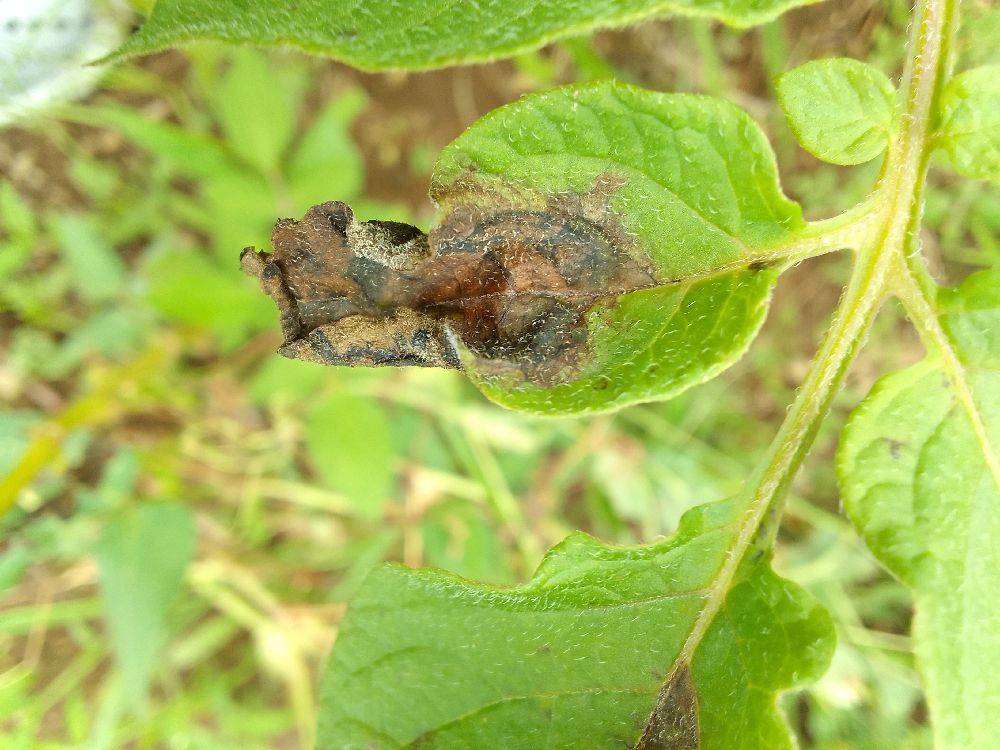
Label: Late blight